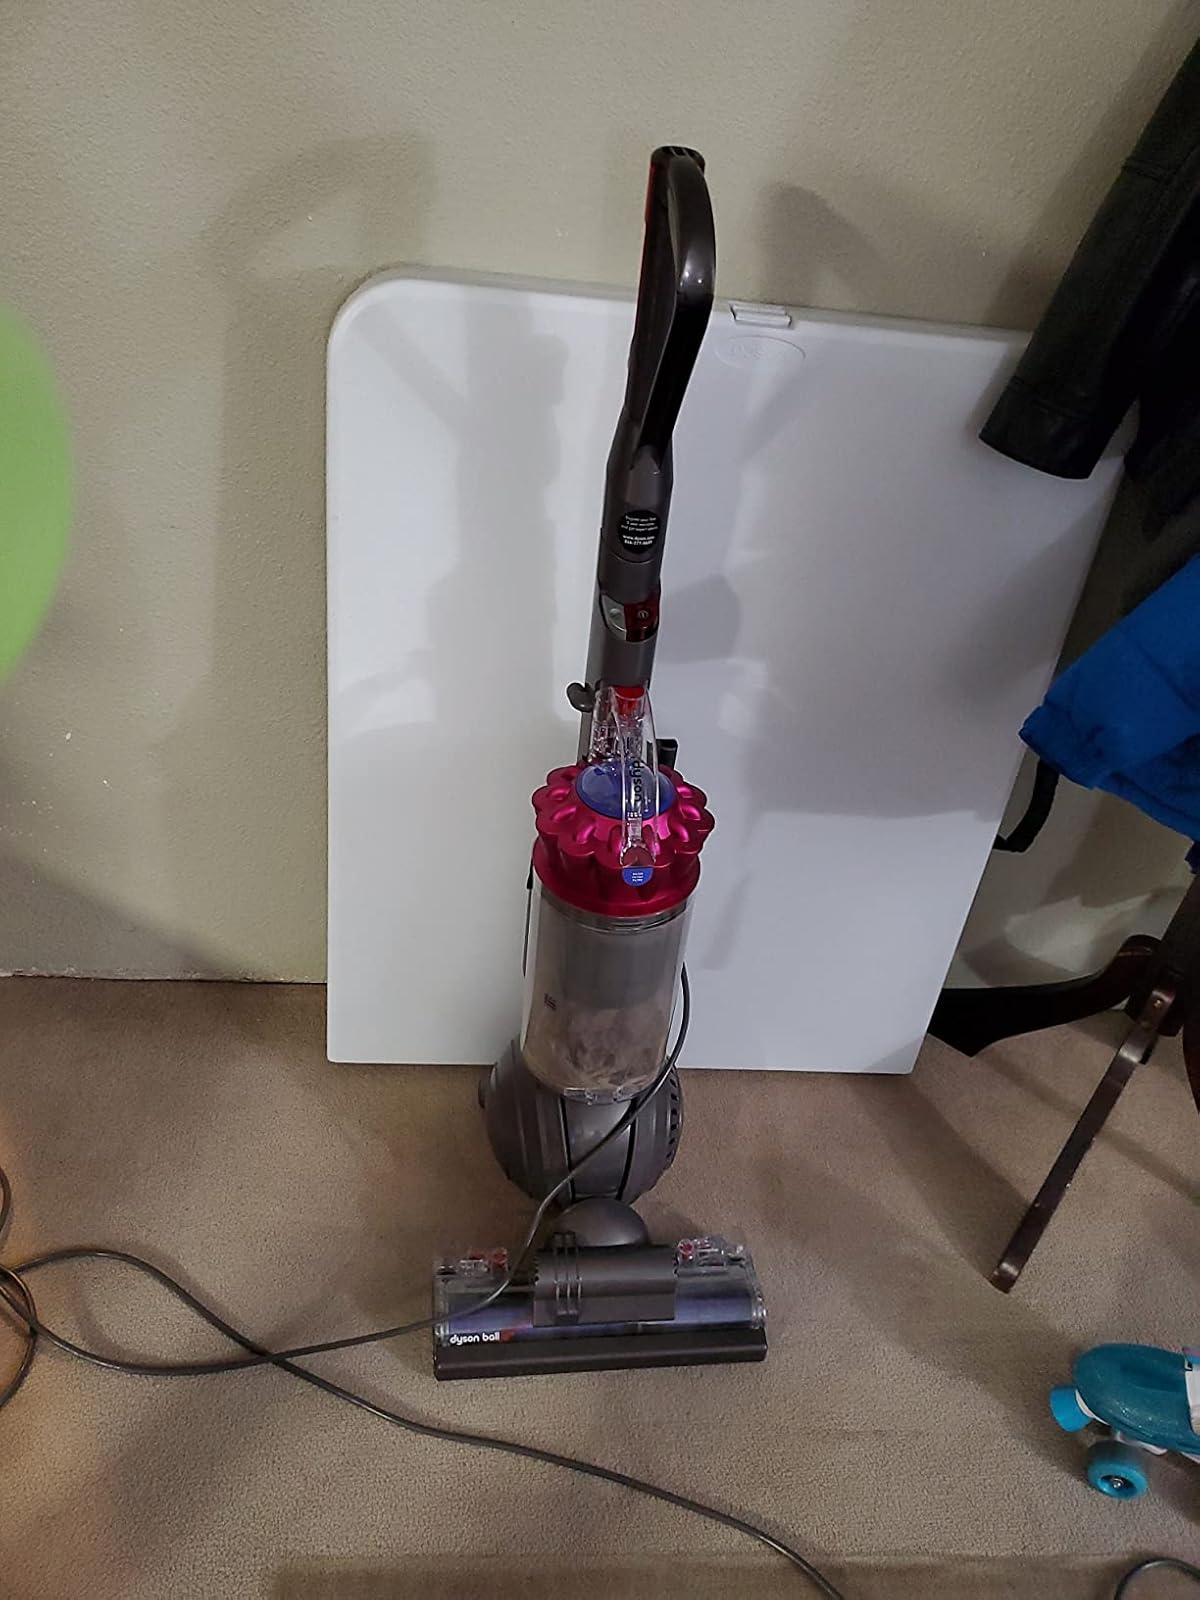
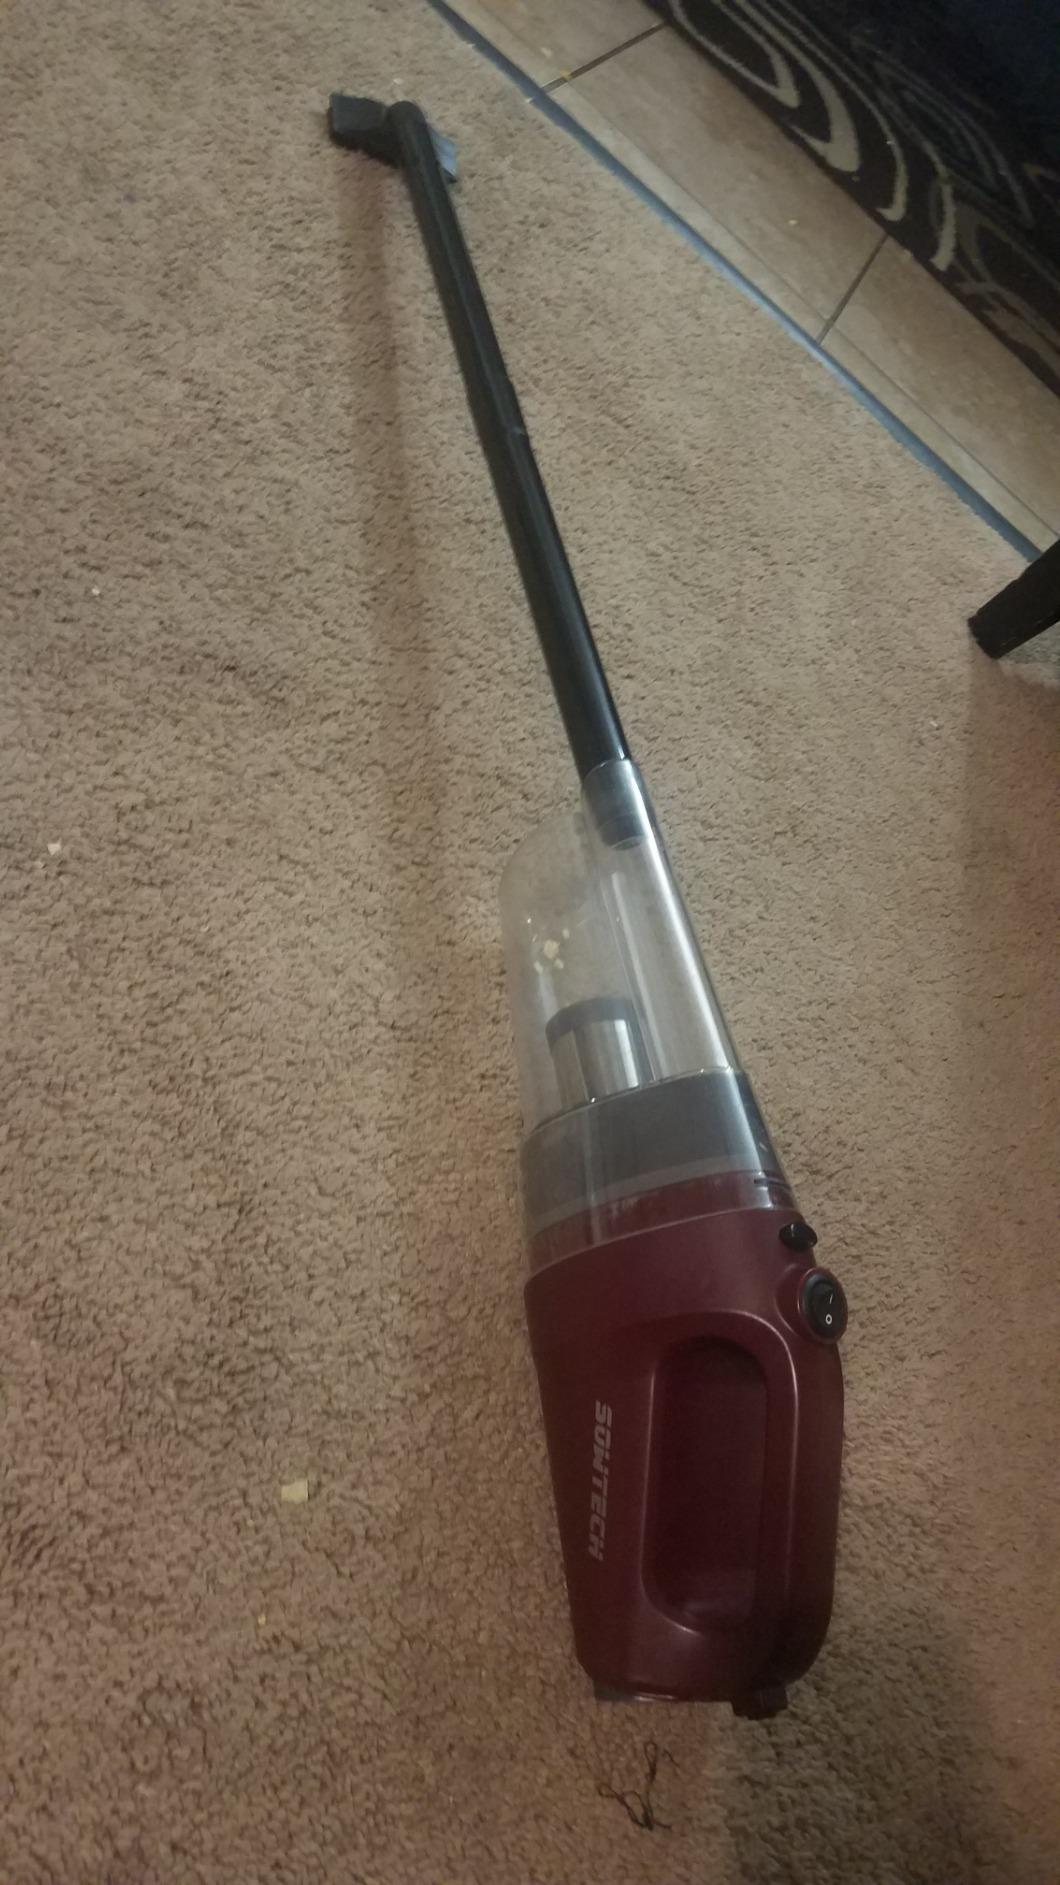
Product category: items_vacuum
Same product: no